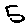
Label: 5